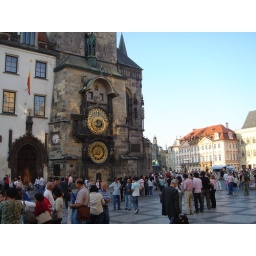
Very cool clock in the market in Prague, Czech.